Ardrossan, South Australia

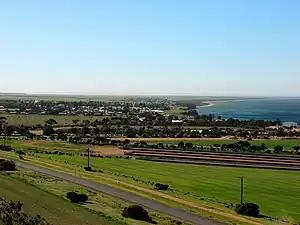
Ardrossan and coastline viewed from a lookout

Ardrossan is a town in the Australian state of South Australia located on the eastern coast of the Yorke Peninsula, about by road from the Adelaide city centre. It is notable for its deepwater shipping port and its towering coastal cliffs of red clay.